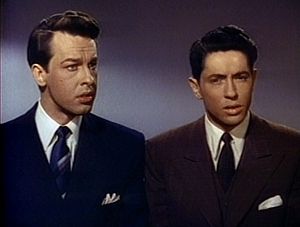
Rebet / Medvirkende
John Dall og Farley Granger i filmens trailer.
"Rebet er en film fra 1948 instrueret af Alfred Hitchcock med manuskript af Arthur Laurents. Den er speciel derved, at den består af kun ti ""skud"", og altså stort set uden klip, samt ved at hele filmen foregår i én stor kulisse.